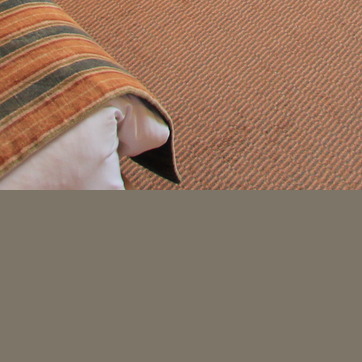
Material: carpet